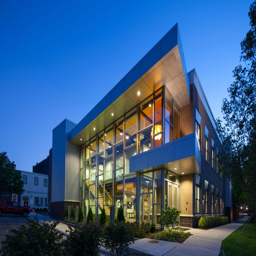
the building is a modern commercial design by industry .